Alexandre Tansman

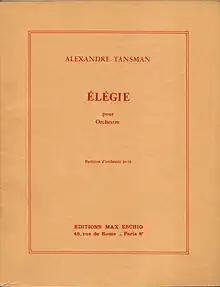
Cover of the score of Tansman's "Élégie" à la mémoire de Darius Milhaud (1975), Éditions Max Eschig

During his American years Tansman toured extensively as pianist and conductor and wrote a wealth of music, e.g. three symphonies, two quartets, works for piano. In 1944 he accepted Nathaniel Shilkret's invitation to co-create "Genesis Suite", alongside Arnold Schoenberg, Darius Milhaud, Igor Stravinsky, Ernst Toch, Mario Castelnuovo-Tedesco. In the 1940s, he also wrote a few scores for Hollywood movies: i.e. "Flesh and Fantasy", starring Barbara Stanwyck, a biopic of the Australian medical researcher Sister Elizabeth Kenny, starring Rosalind Russell, and "Paris Underground", starring Constance Bennett. For the 1946 Academy Awards ceremony, he was nominated for an Oscar for Best Music, Scoring of a Dramatic or Comedy Picture, for "Paris Underground". In 1948, Tansman published a book on Igor Stravinsky, the result of a friendship between the two composers during the years of exile in the United States.